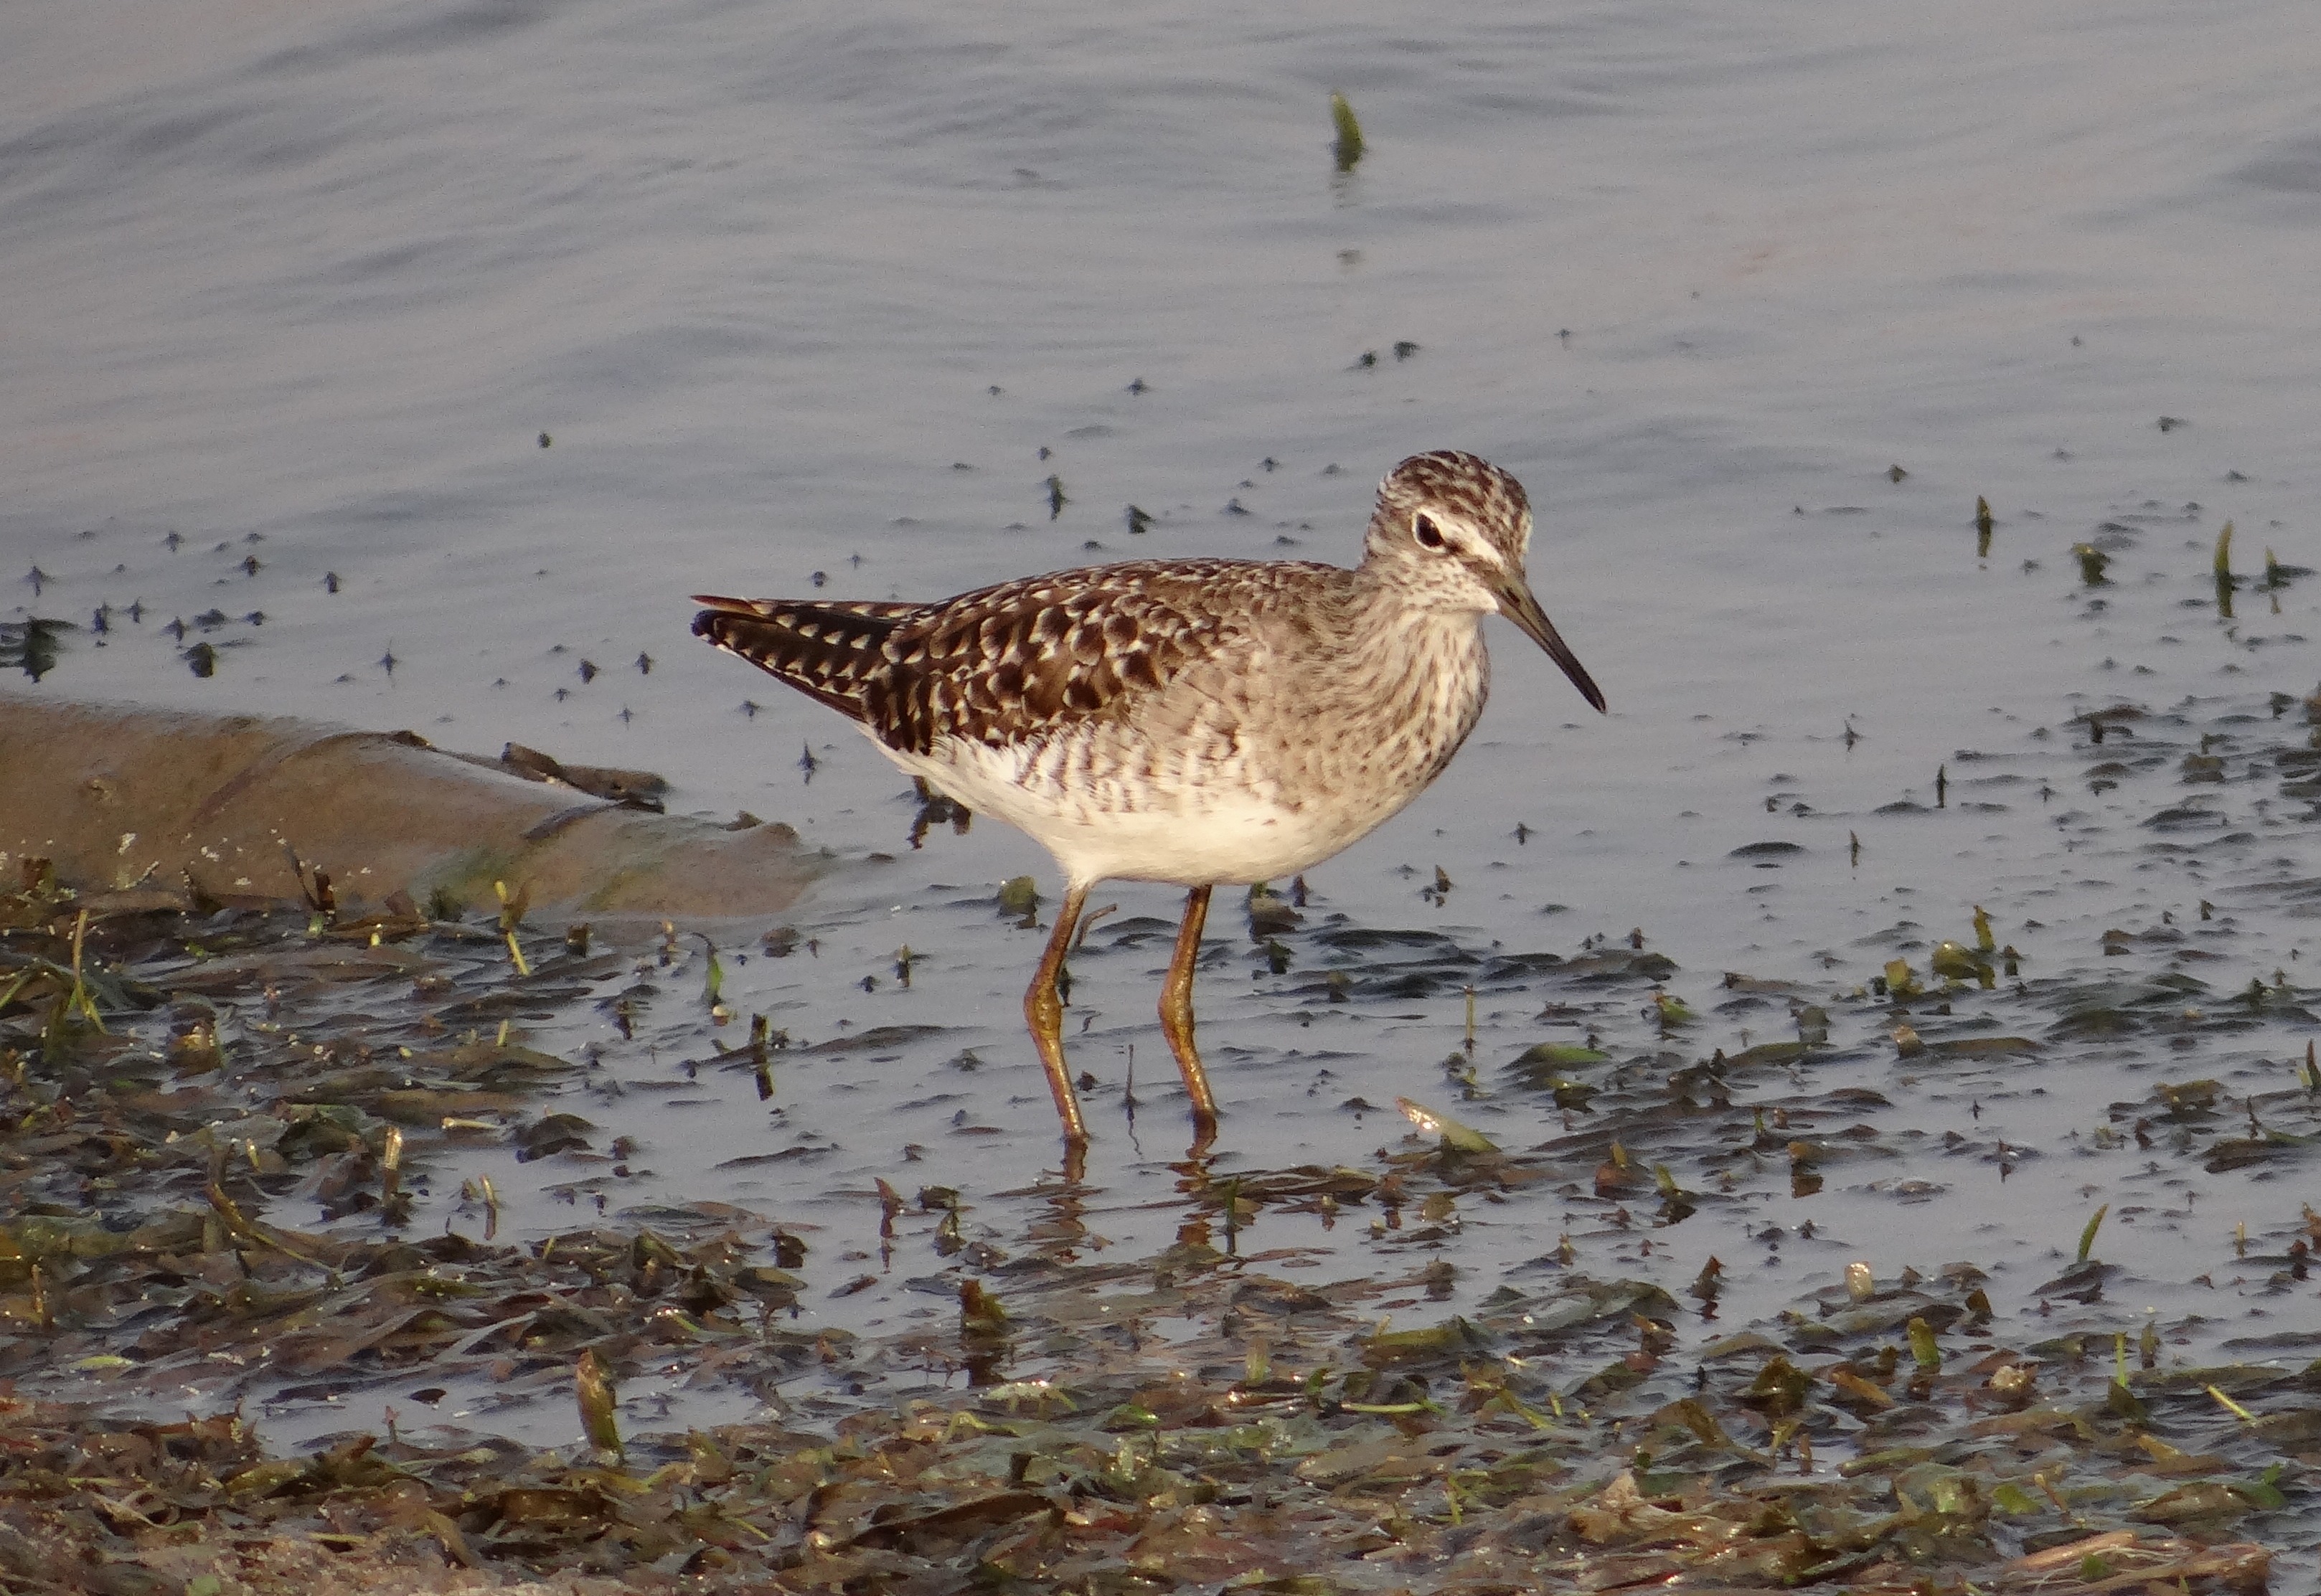
sea, marsh, bird, lake, wildlife, avian, fauna, aves, wetland, vertebrate, india, wader, snipe, shorebird, sandpiper, redshank, avifauna, charadriiformes, calidrid, red backed sandpiper, wood sandpiper, tringa glareola